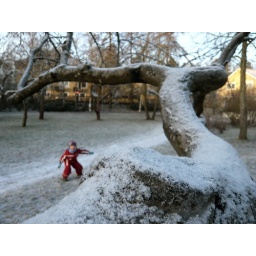
Christmas day in the apple tree park.